Manitoga

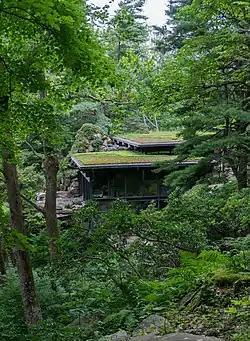
Dragon Rock at Manitoga, 2018

Manitoga was the estate and modernist home of industrial designer Russel Wright (1904–1976) and his wife Mary Small Einstein Wright. It is located along New York State Route 9D south of Garrison, New York, a short distance north of the Bear Mountain Bridge.